London Underground C69 and C77 Stock

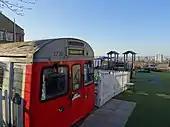
C77 Stock driving motor car No.5720 at Plumcroft Primary School

Transport for London has donated two C77 driving motors to educational establishments, and another from the same sub-series to the London Transport Museum: these were 5701, 5720 and 5721.